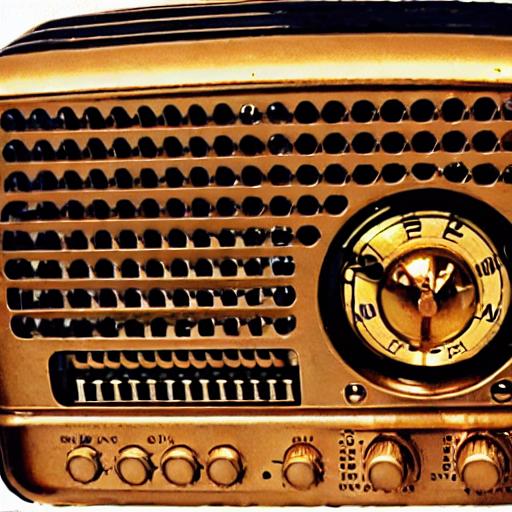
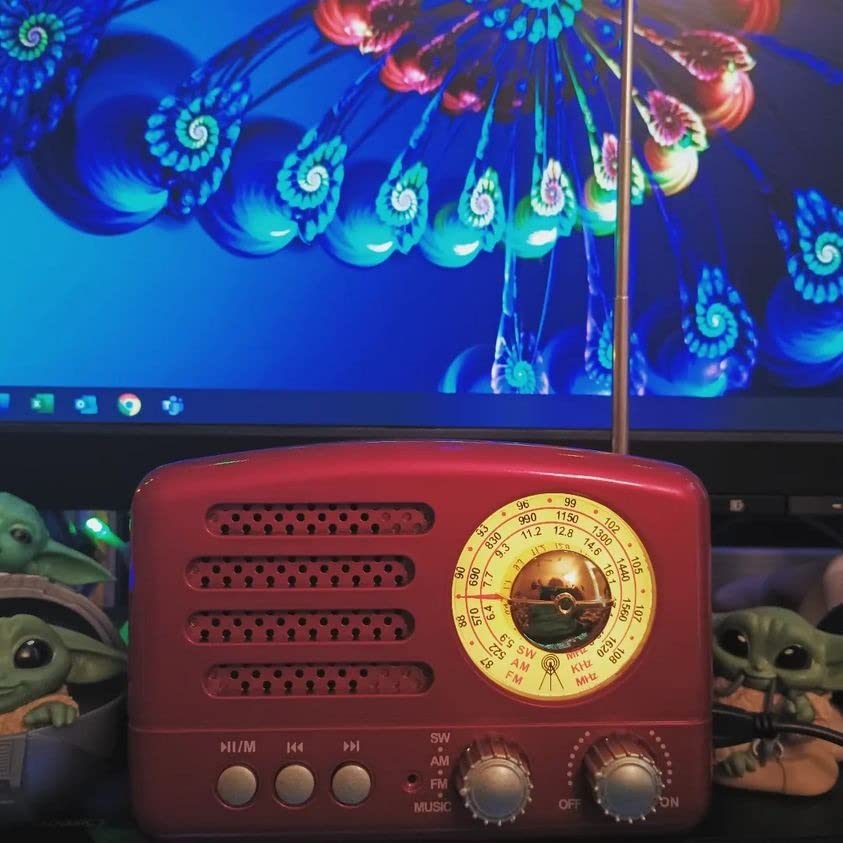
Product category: radio
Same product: no